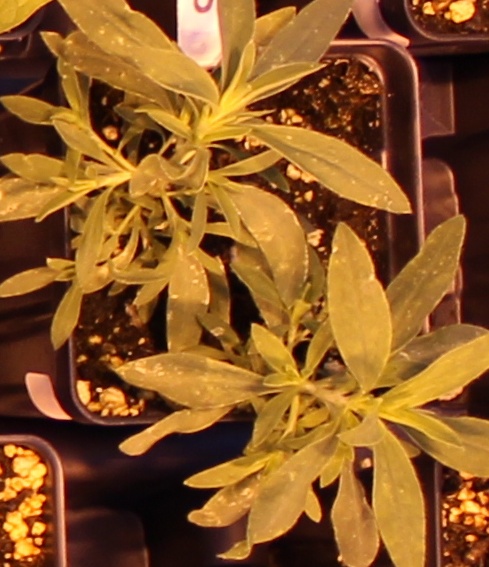
Label: Kochia